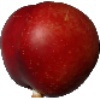
Label: Nectarine 1